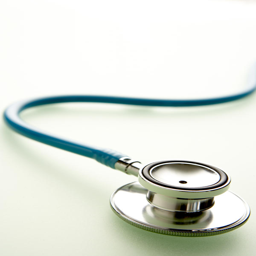
my question concerns the lungs .